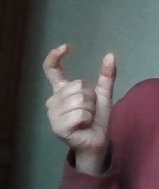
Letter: nun